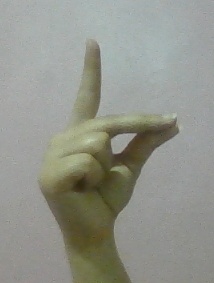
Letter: ta